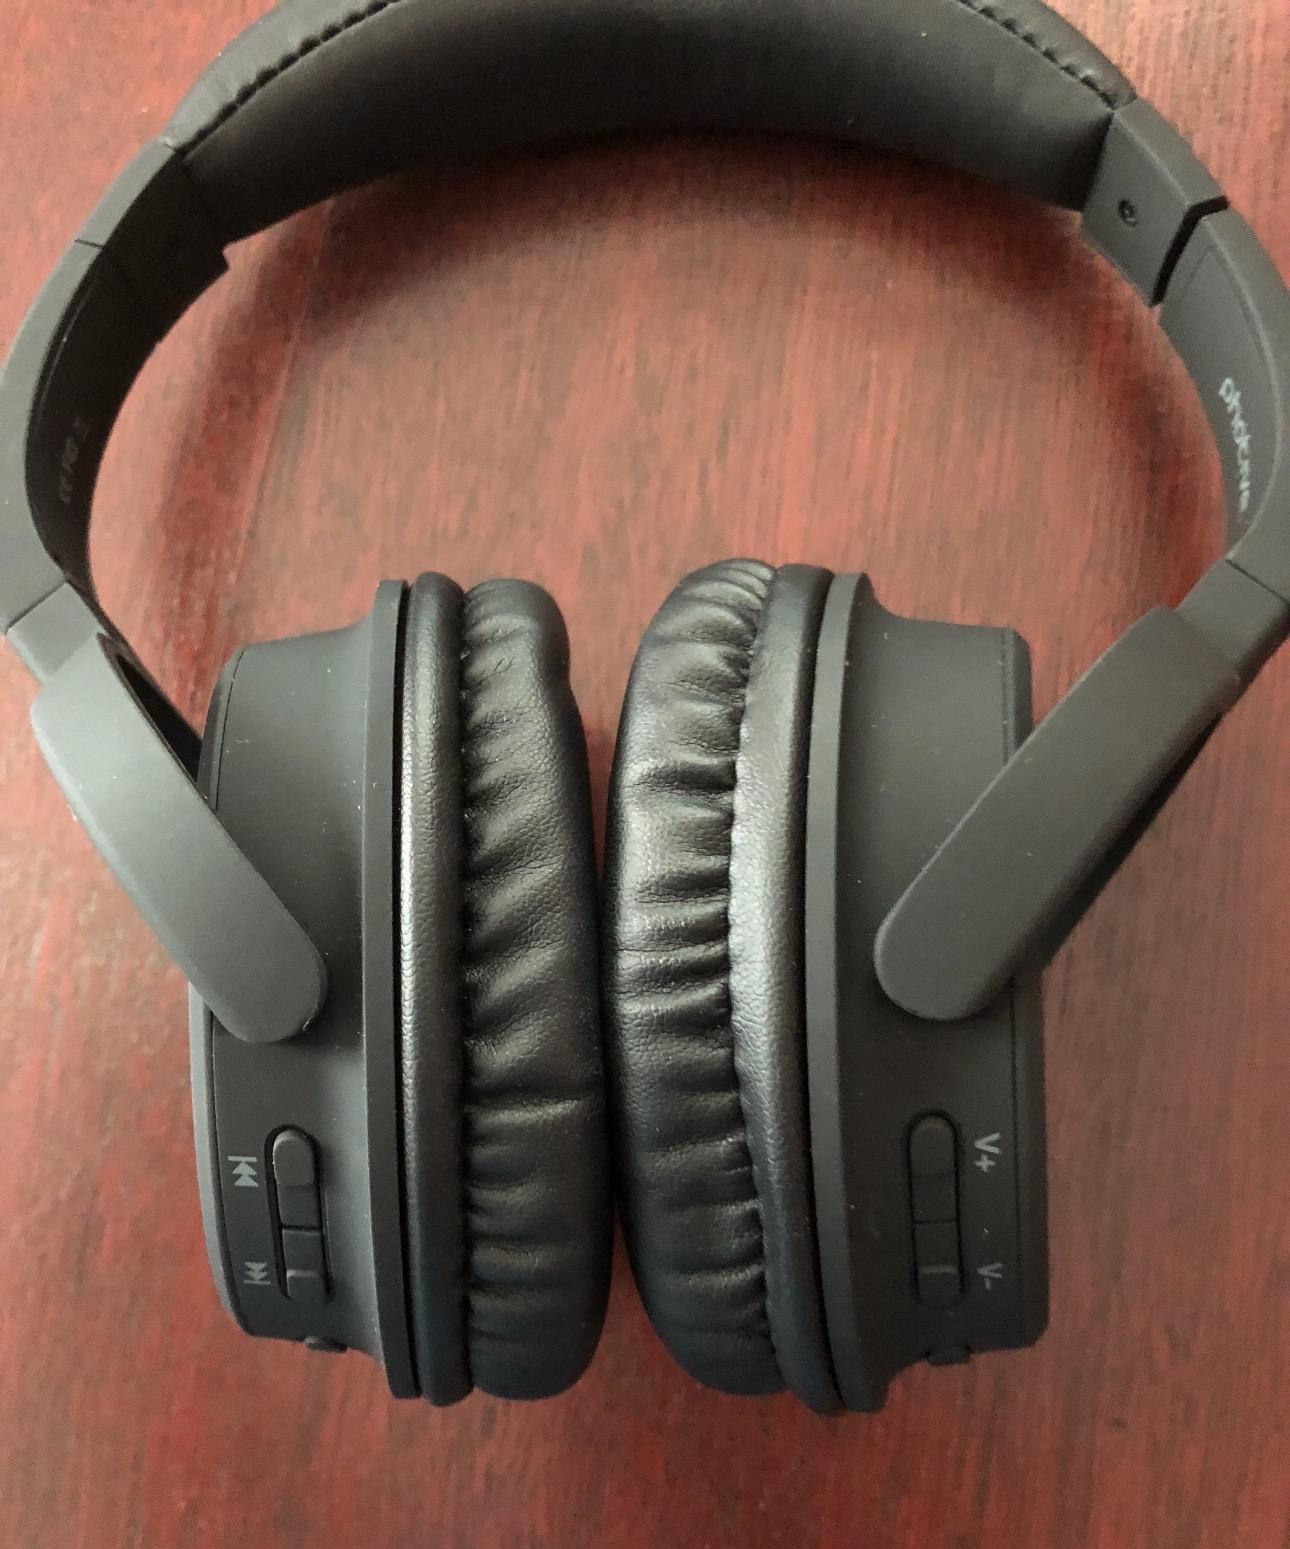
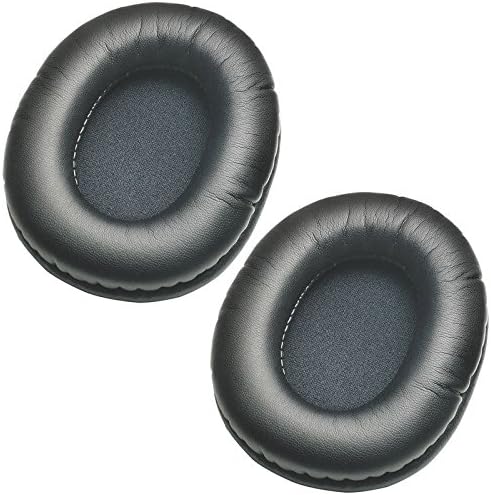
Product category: headphones
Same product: no